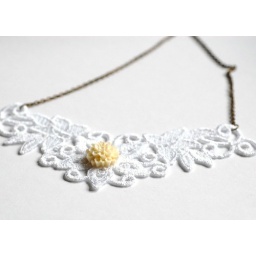
Vintage lace applique in white adorned with a vintage acrylic flower in buttercream.